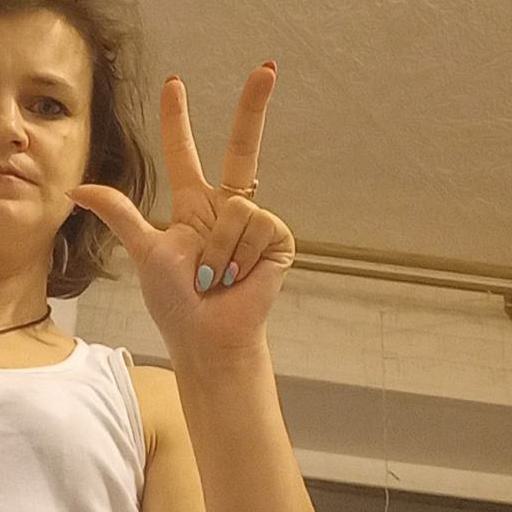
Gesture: three2